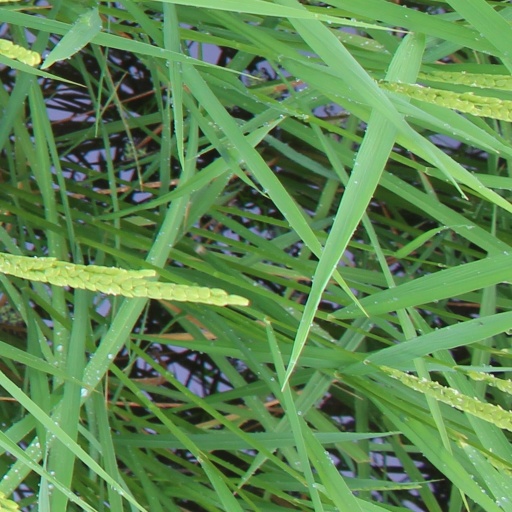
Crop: rice